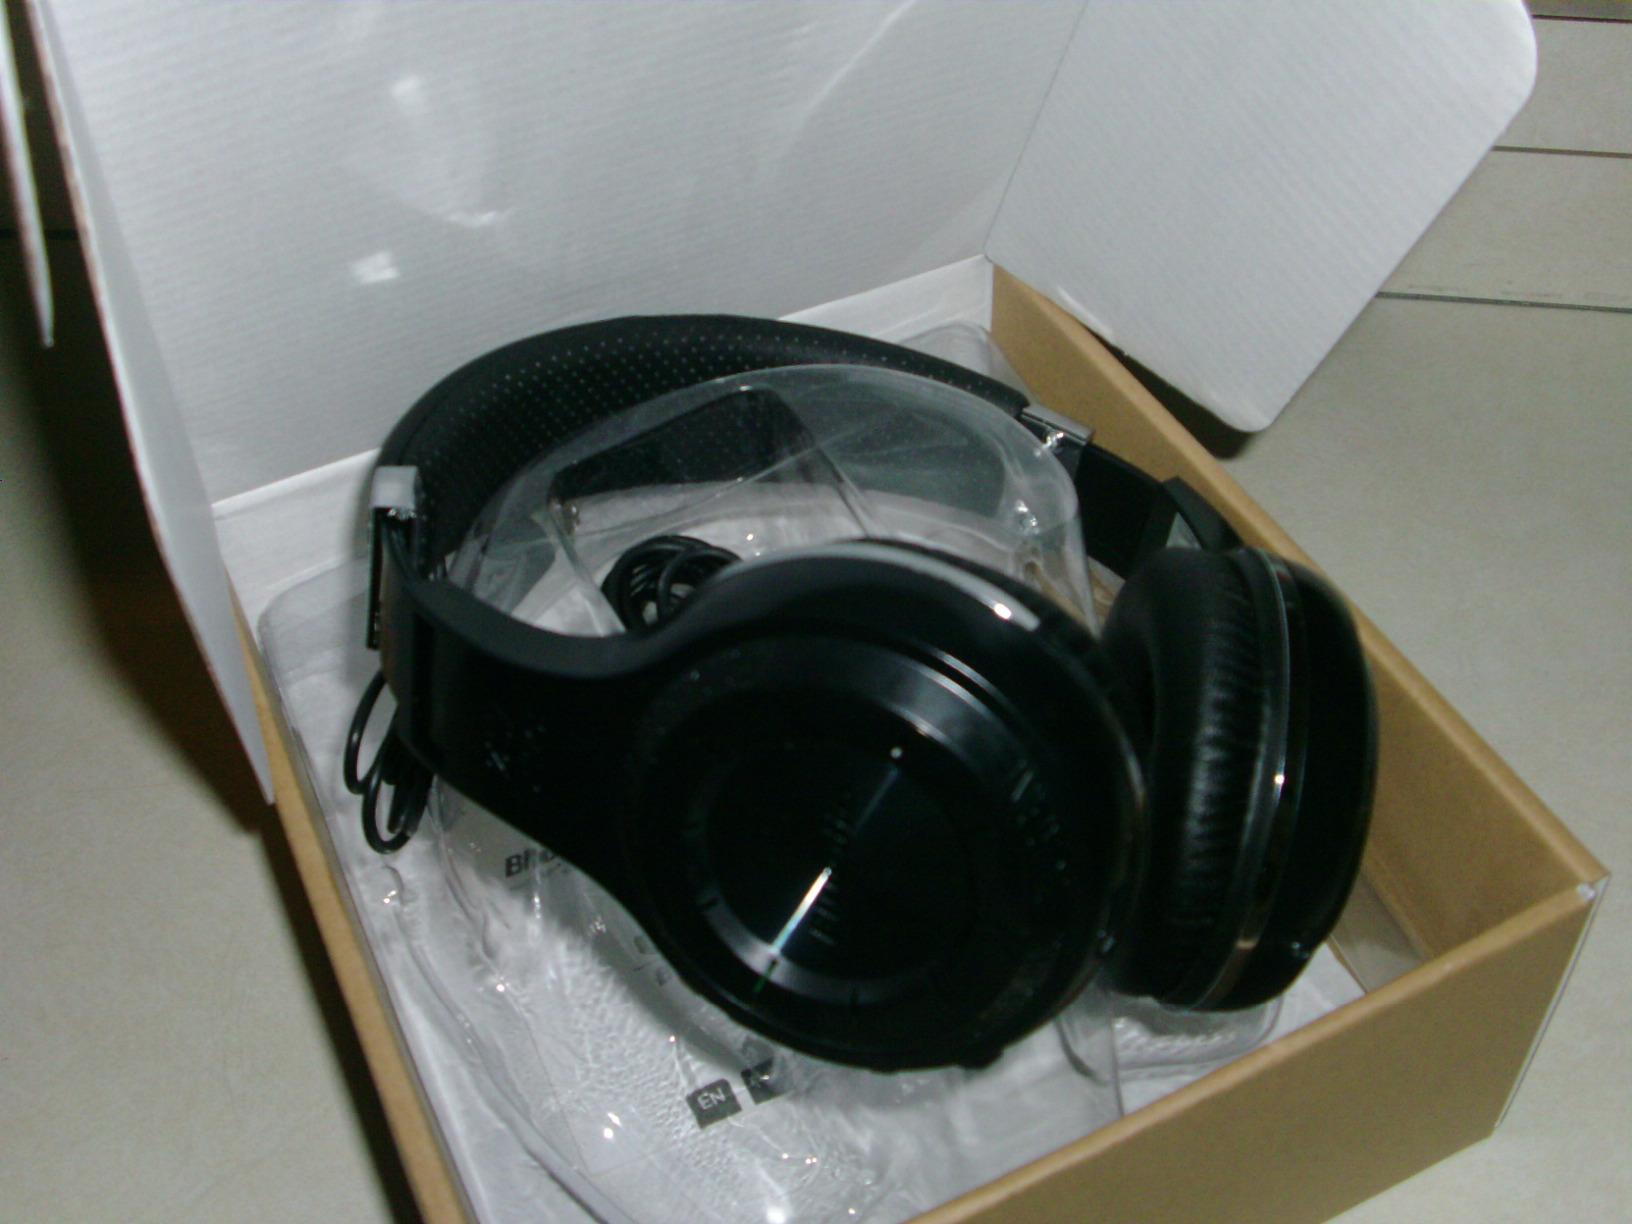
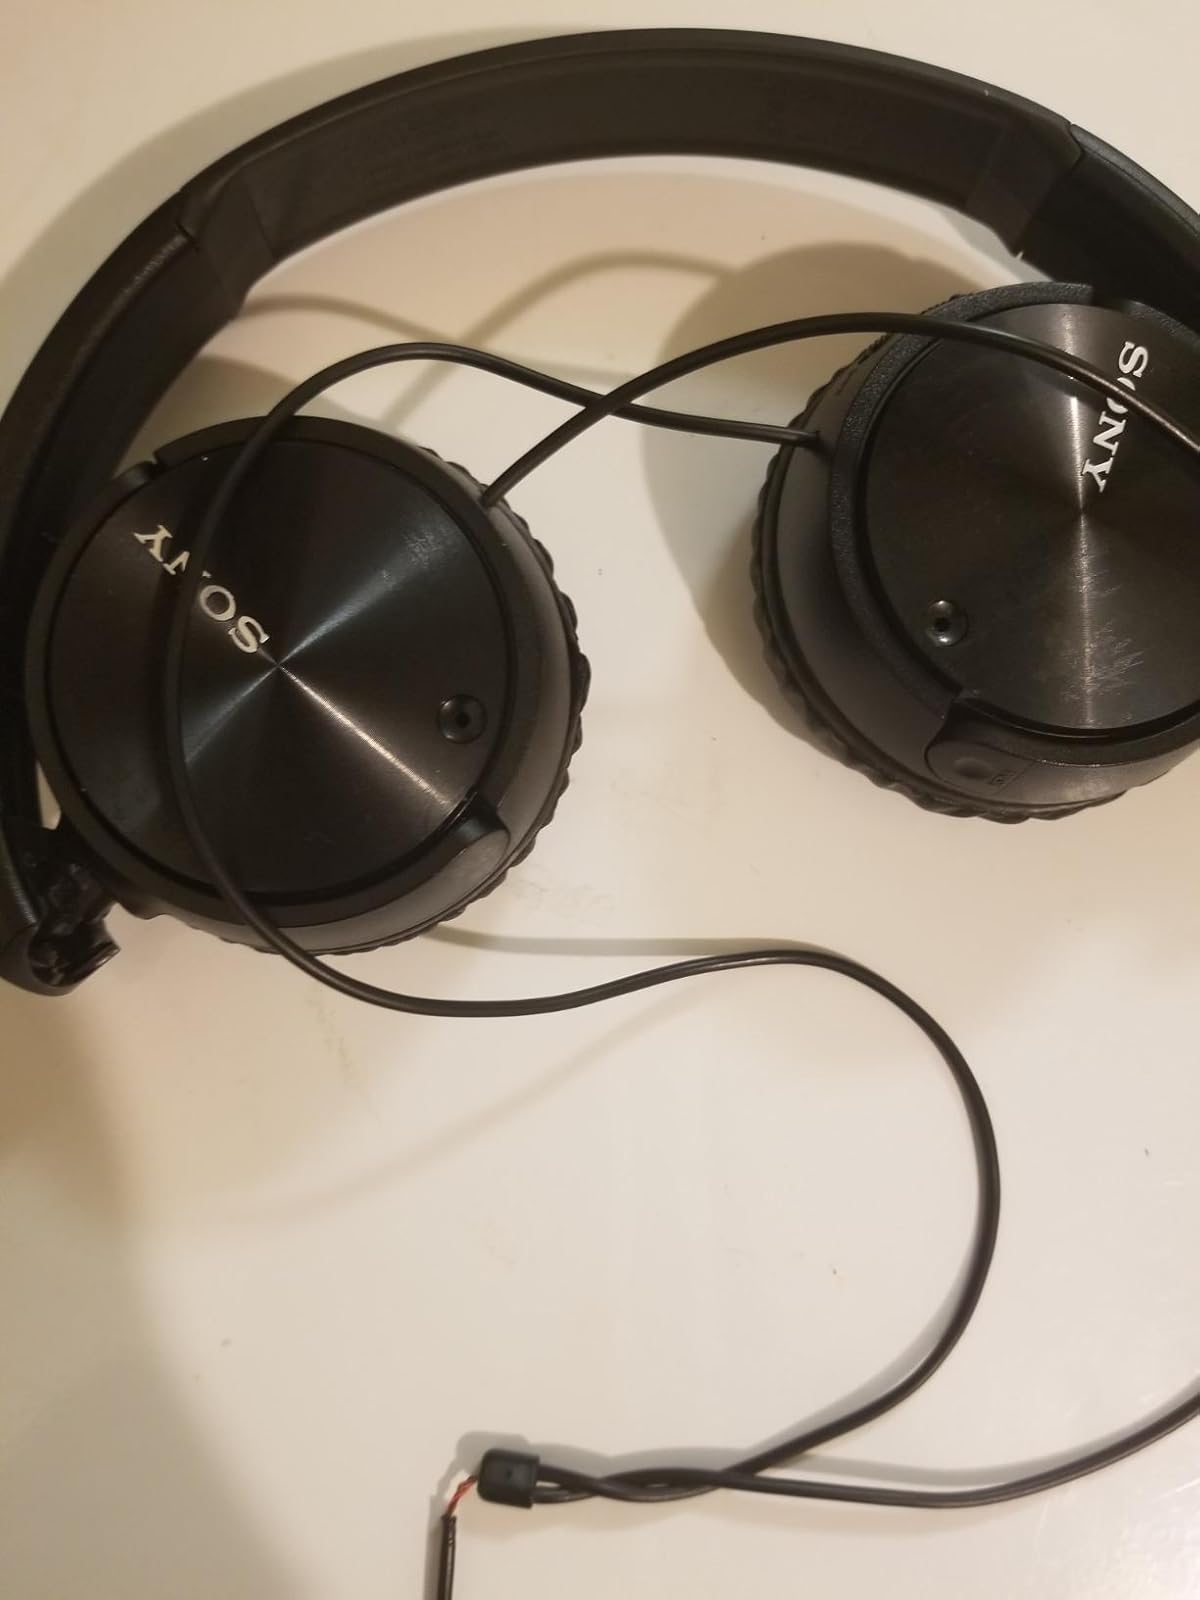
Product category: headphones
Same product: no